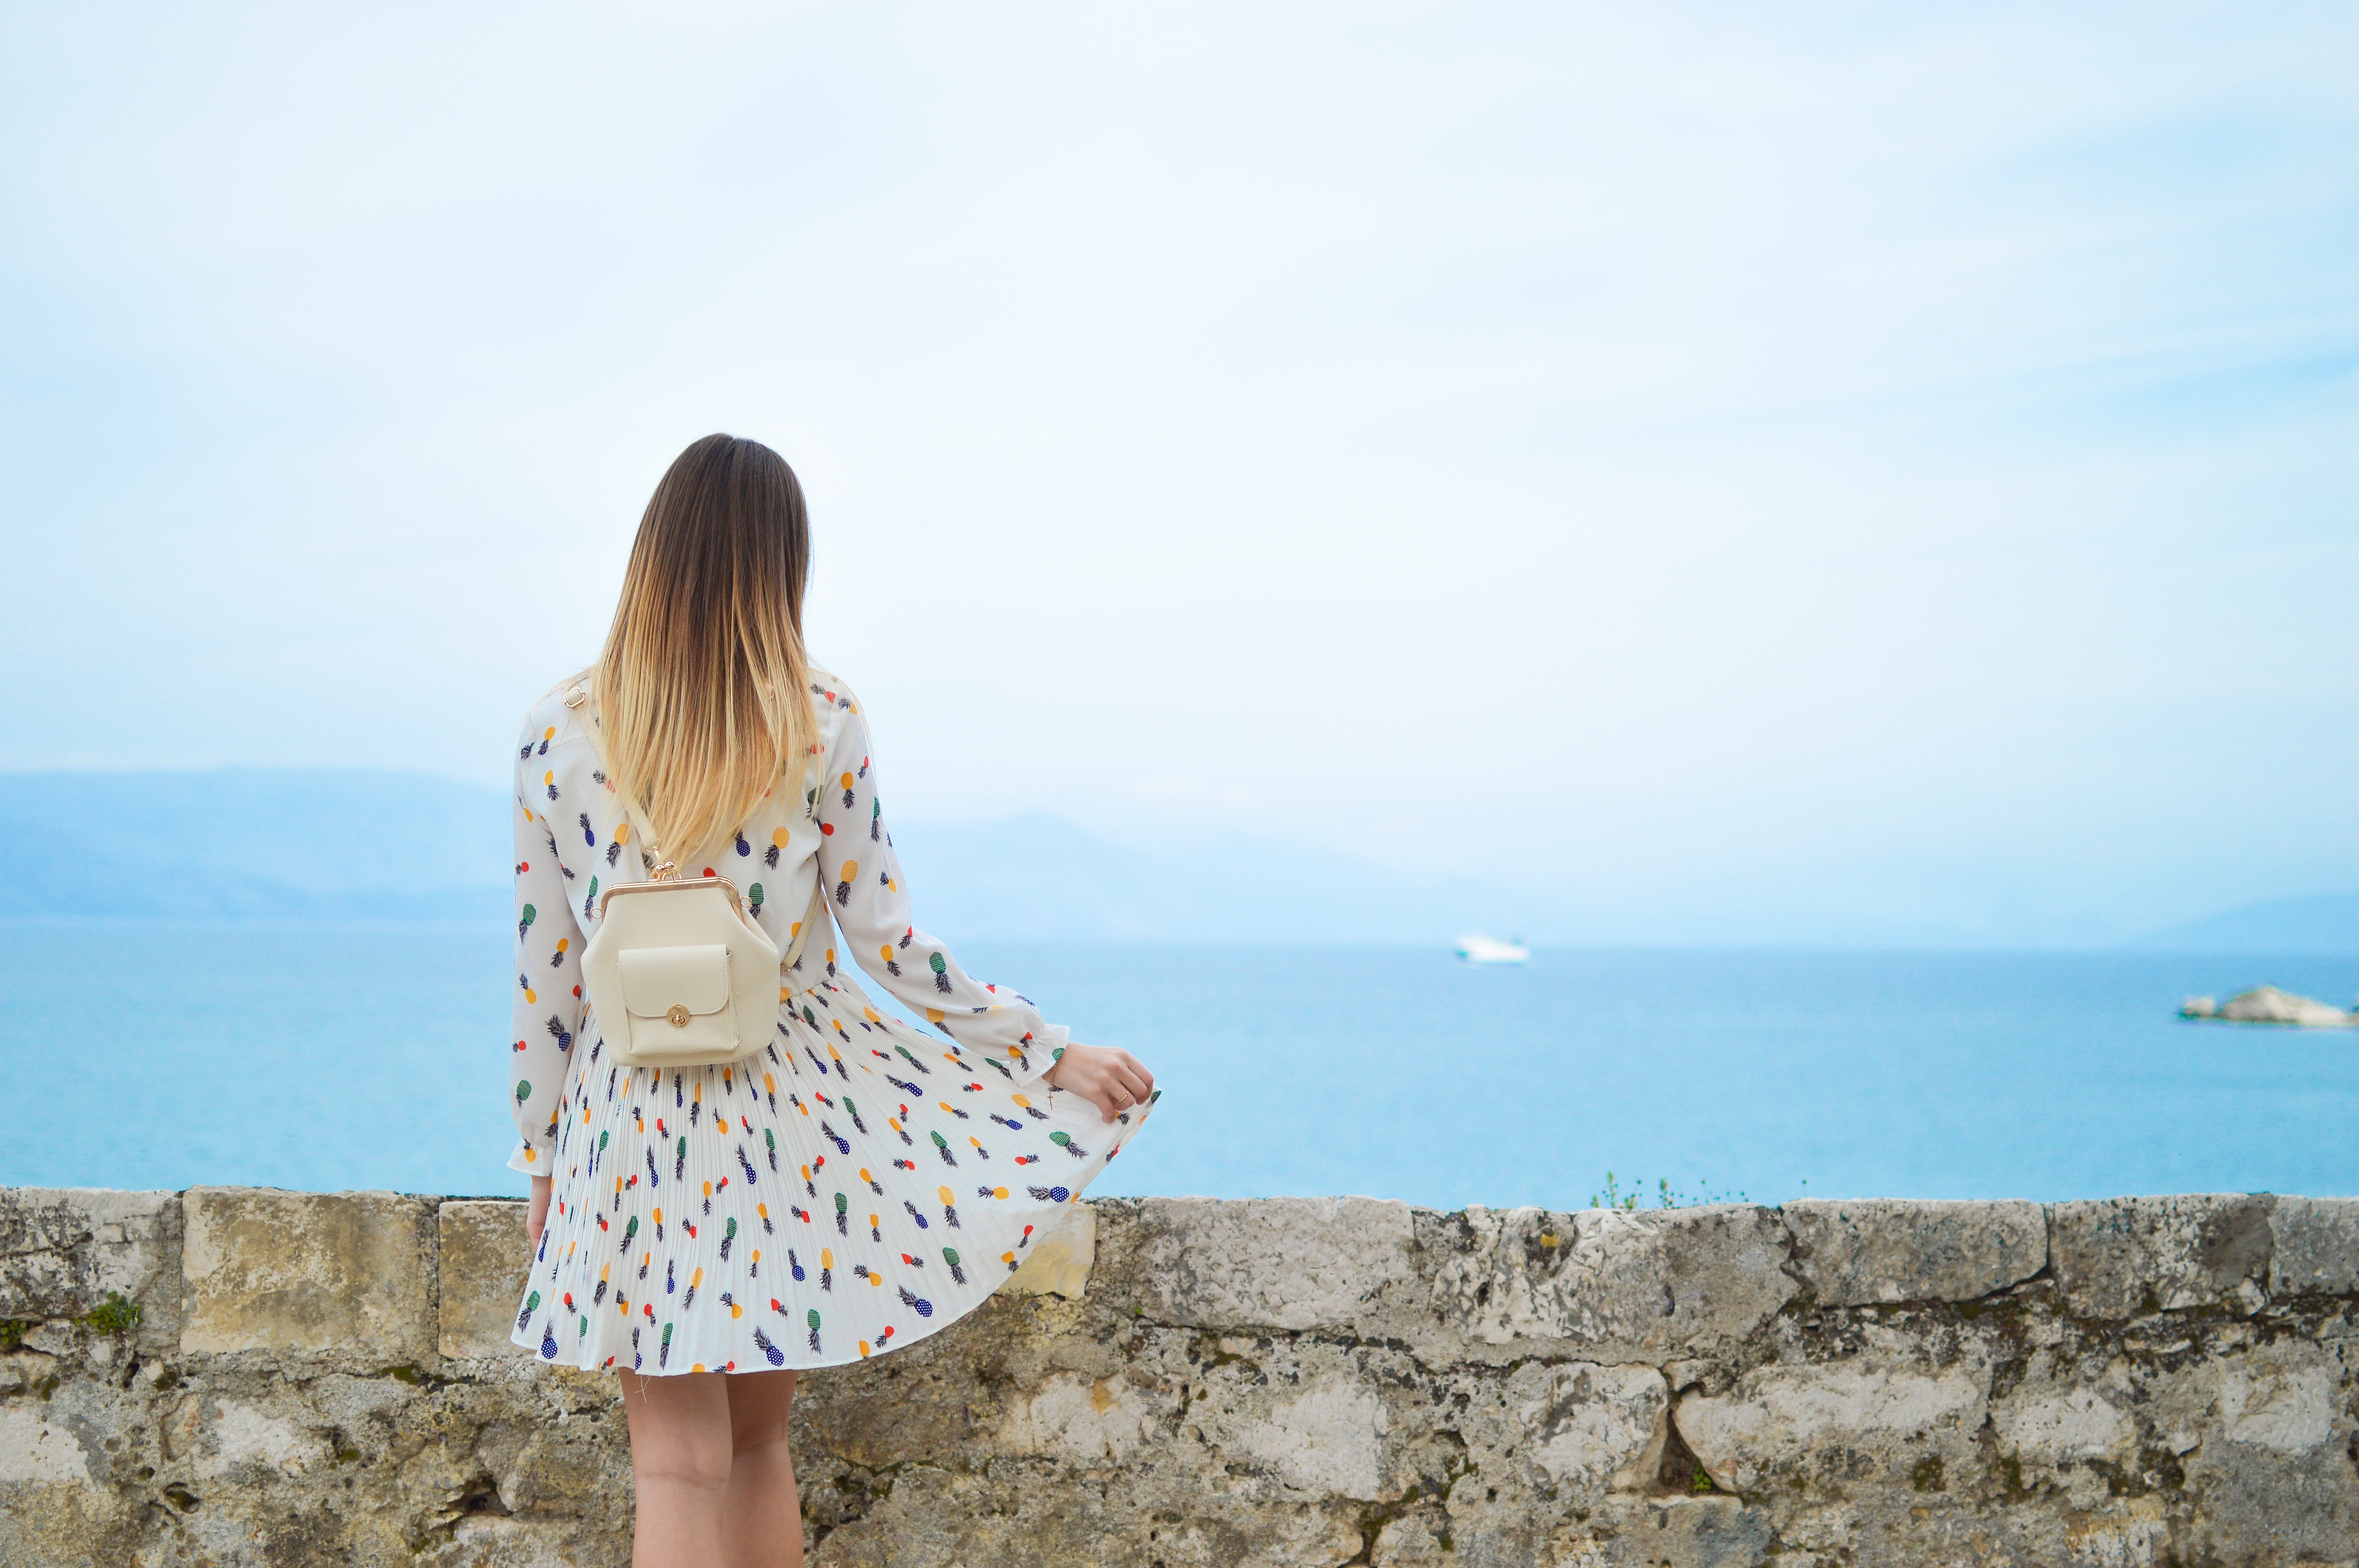
beach, sea, coast, sand, rock, ocean, girl, sunlight, shore, view, coastal, vacation, coastline, cliff, female, model, spring, mediterranean, scenic, holiday, bay, blue, lady, trip, terrain, wander, dress, beauty, cape, adriatic, photo shoot